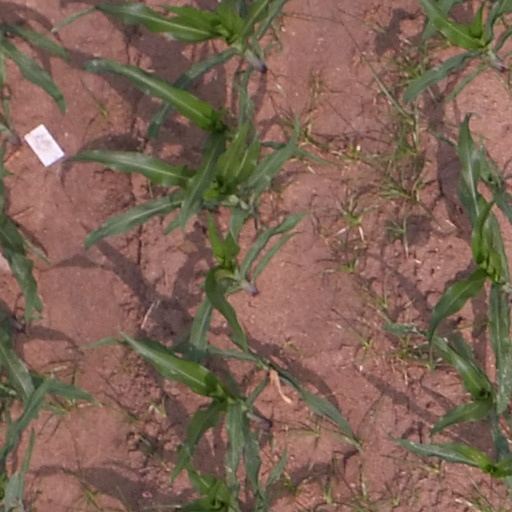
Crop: maize; corn